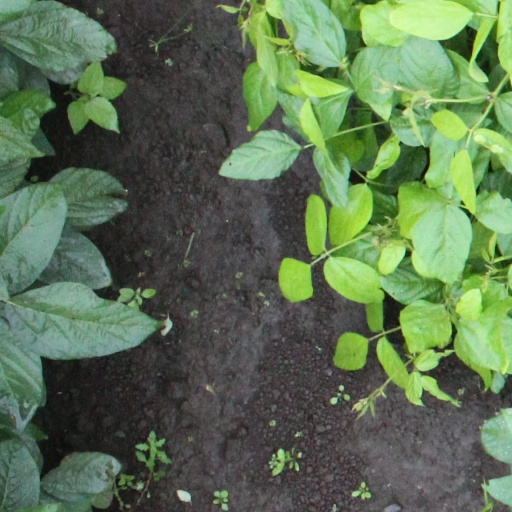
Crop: soybean